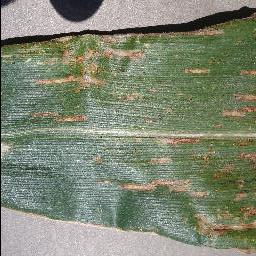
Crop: corn
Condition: (maize)_cercospora_spot_gray_spot